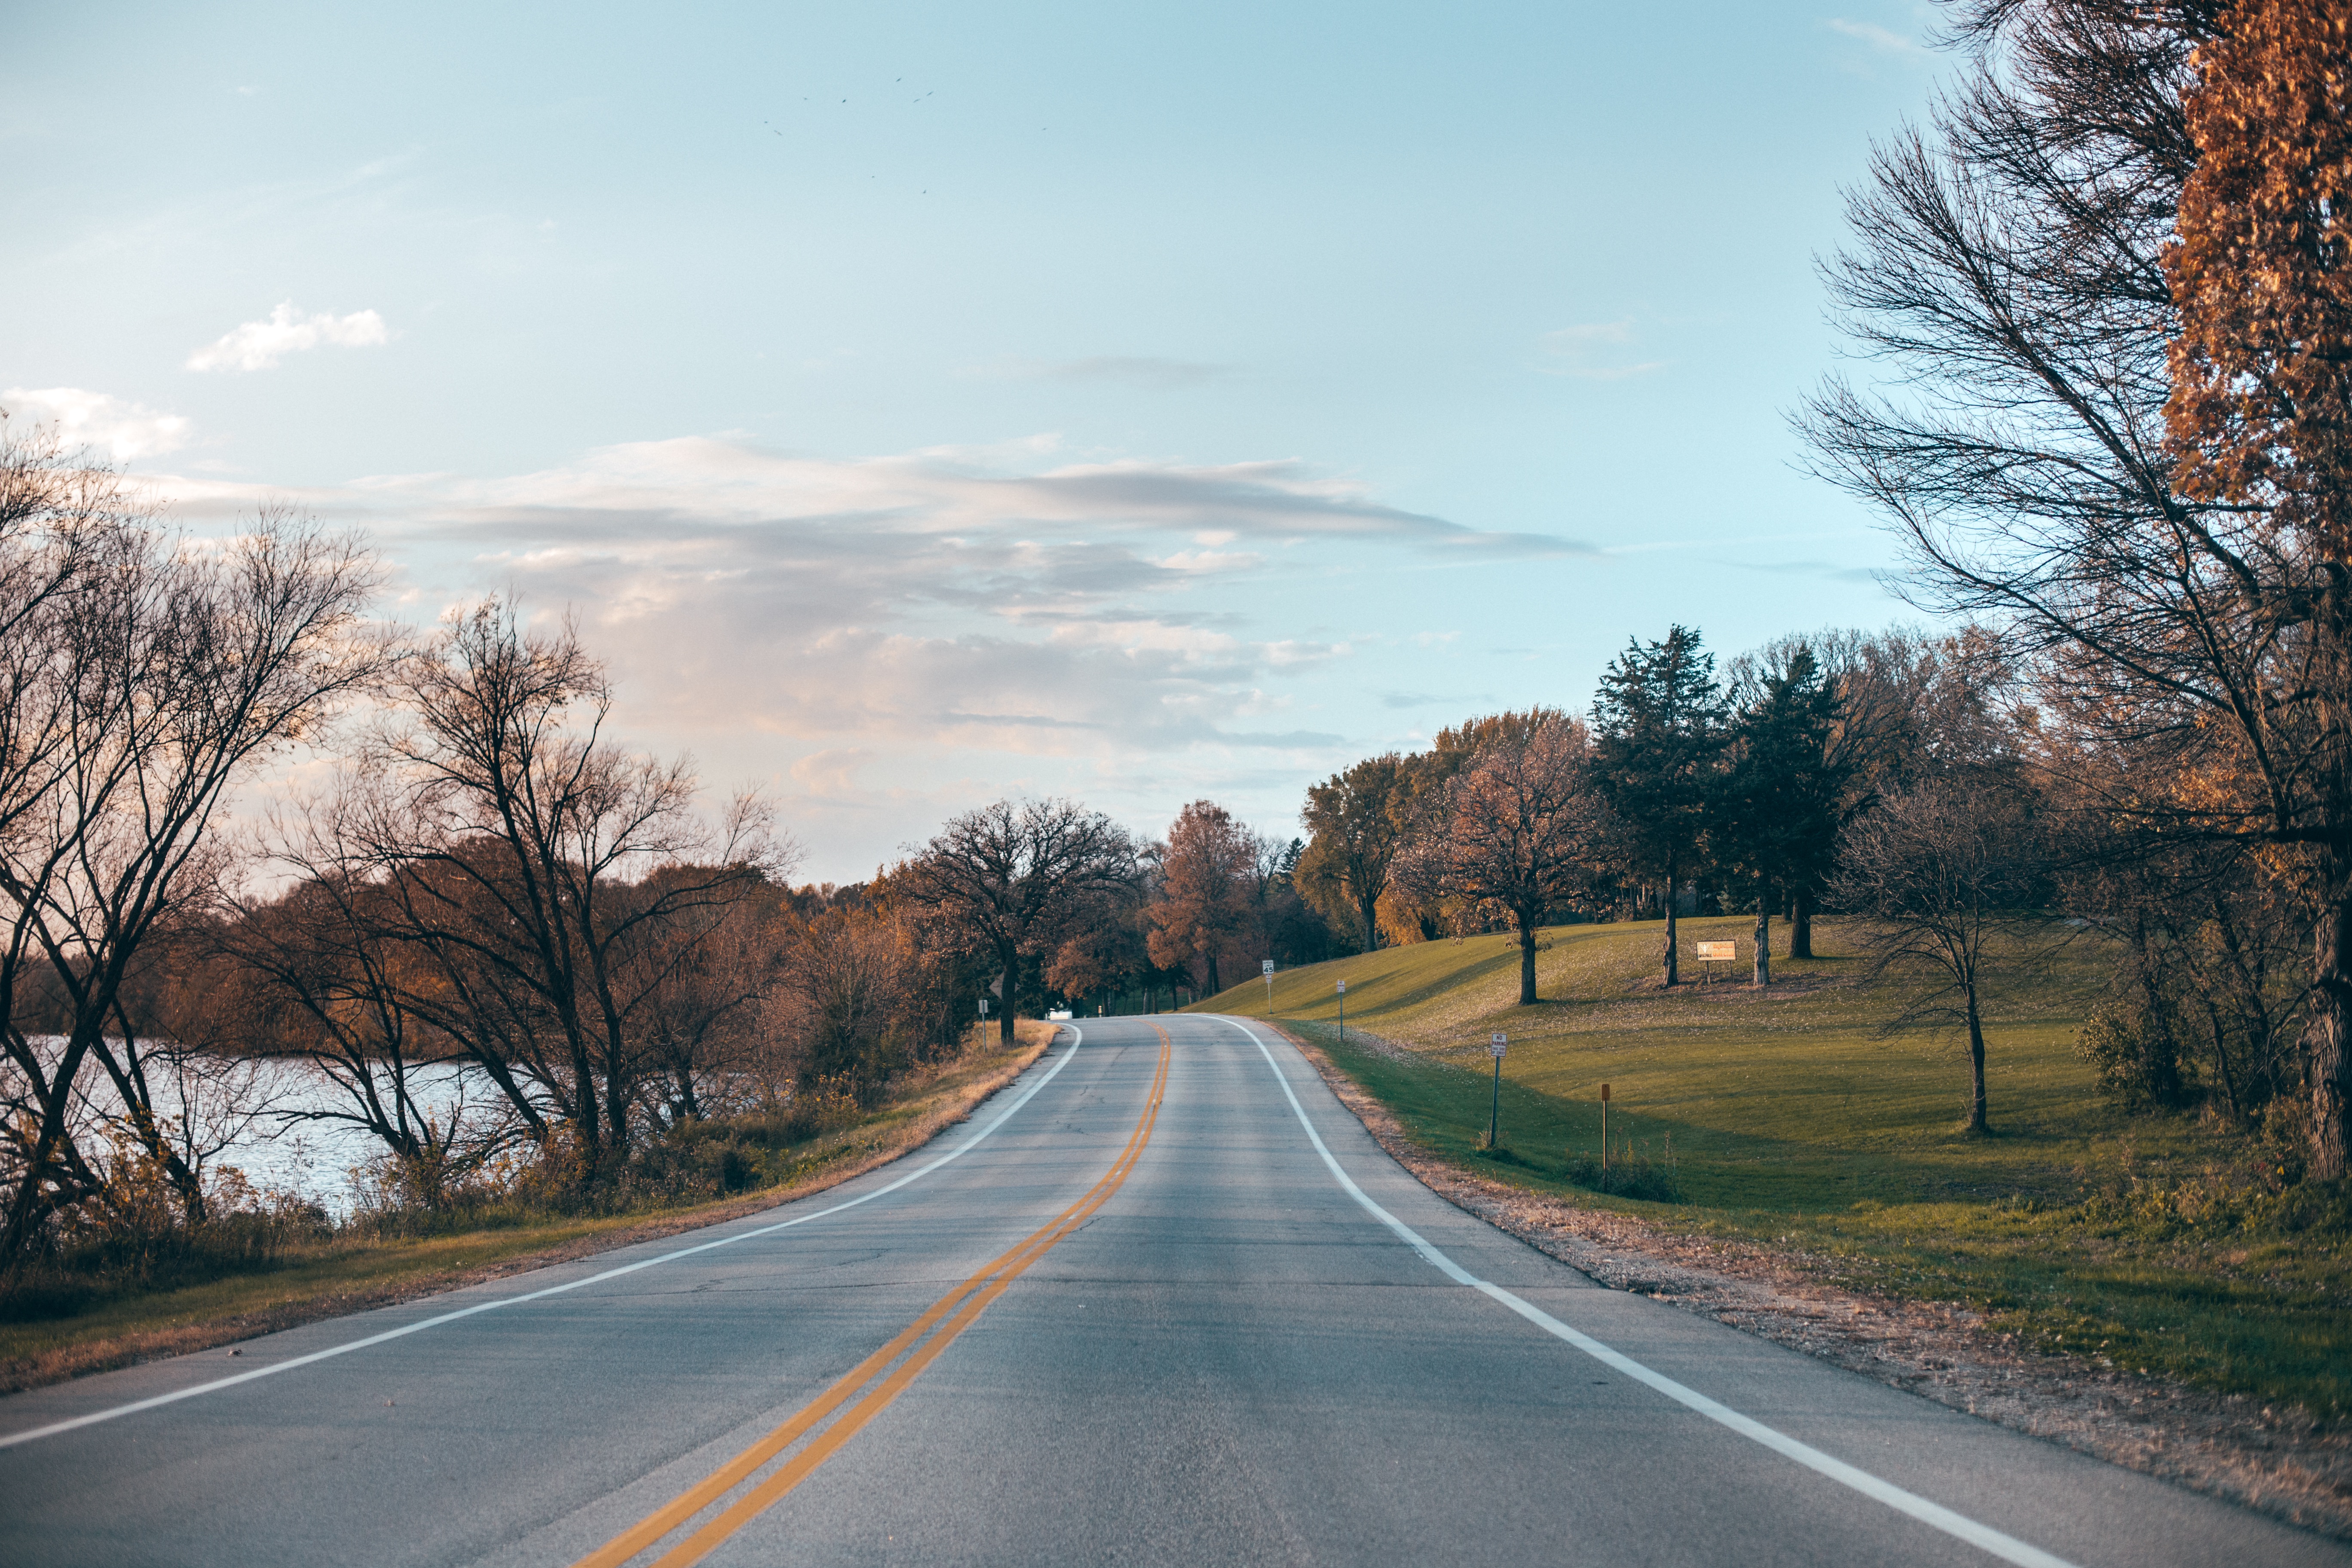
landscape, tree, cloud, road, morning, highway, asphalt, lane, season, road trip, infrastructure, rural area, residential area, nonbuilding structure